Maurice Tourneur

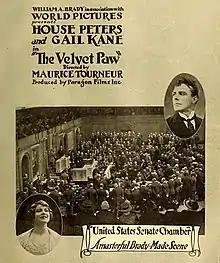
"The Velvet Paw" (1916)

In 1914, with the expansion of the giant French film companies into the United States market, Tourneur moved to New York City to direct silent films for Éclair's American branch studio in Fort Lee, New Jersey before moving to William A. Brady's World Film Corporation, where he directed important early American feature-length films such as "The Wishing Ring", "Alias Jimmy Valentine", "The Cub" (Martha Hedman's only screen performance) and "Trilby", the last starring Clara Kimball Young and noted stage actor Wilton Lackaye as Svengali. Before long, Maurice Tourneur was a major and respected force in American film and a founding member of the East Coast chapter of the Motion Picture Directors Association. As the feature film evolved in the mid 1910s, he and his team (comprising screenwriter Charles Maigne, art director Ben Carré, and cameramen John van den Broek and Lucien Andriot) coupled exceptional technological skill with unique pictorial and architectural sensibilities in their productions, giving their films a visual distinctiveness that met with critical acclaim.